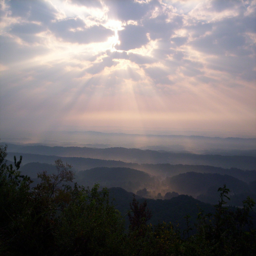
view off signal in the morning